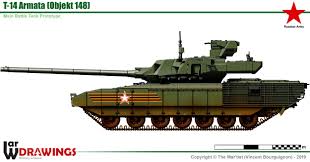
Label: Tank